Hell in a Cell (2017)

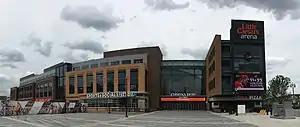
The event was held at the Little Caesars Arena in Detroit, Michigan.

Hell in a Cell was a professional wrestling event produced annually in October by WWE since 2009. The concept of the event came from WWE's established Hell in a Cell match, in which competitors fought inside a 20-foot-high roofed cell structure surrounding the ring and ringside area. The main event match of the card was contested under the Hell in a Cell stipulation. Announced on July 29, 2017, the 2017 event was the ninth Hell in a Cell and was held on October 8 at Little Caesars Arena in Detroit, Michigan. While the 2016 event exclusively featured wrestlers from the Raw brand division, the 2017 event was SmackDown-exclusive. The event aired on pay-per-view (PPV) worldwide and was livestreamed on the WWE Network. Tickets went on sale on August 4 through Ticketmaster.